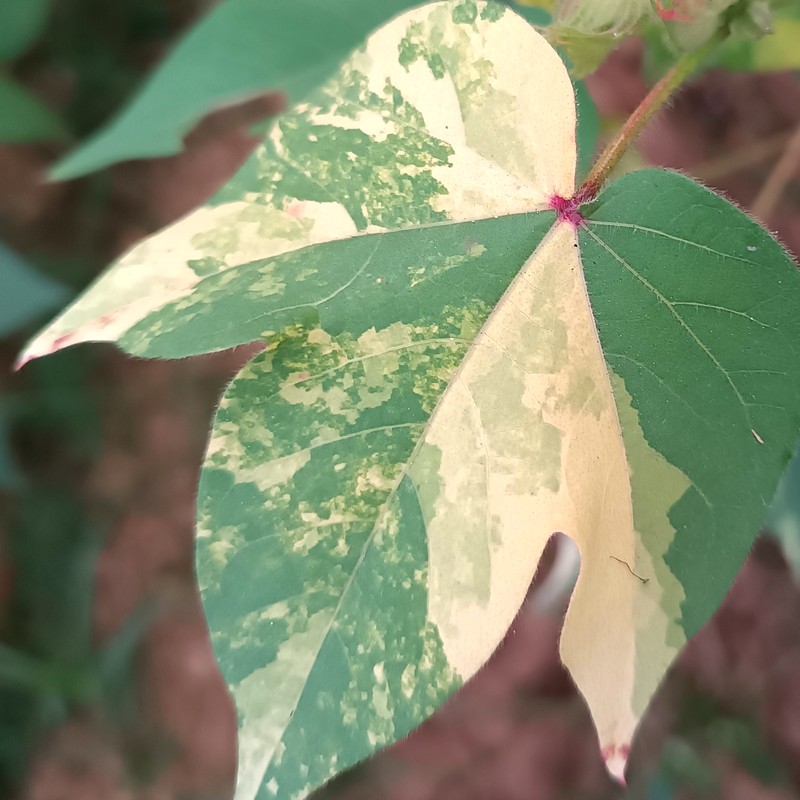
Label: Leaf Variegation